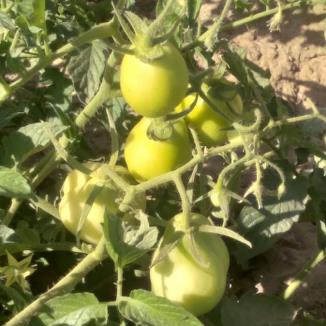
Crop: Tomato
Condition: healthy-fruit